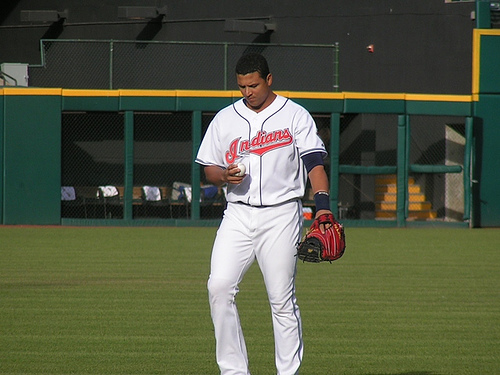
một người đàn ông đang bước đi ở trên sân với quả bóng chày và găng tay